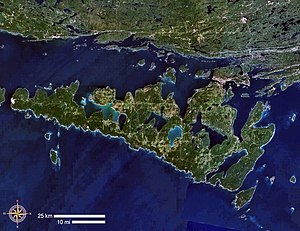
Manitoulin Island
Luftfoto af Manitoulin Island
Manitoulin Island er en canadisk ø beliggende i Lake Huron. Den er med sin størrelse på 2.766 kvadratkilometer verdens største ø, der ligger i en sø.